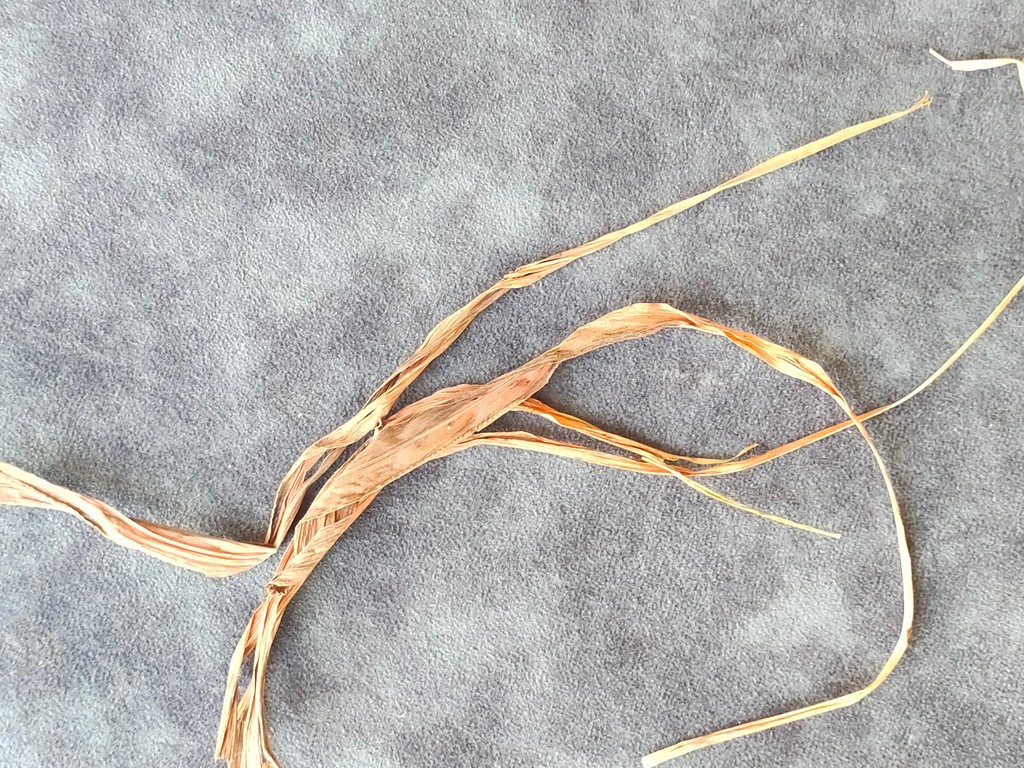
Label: Dried